Lovelace (film)

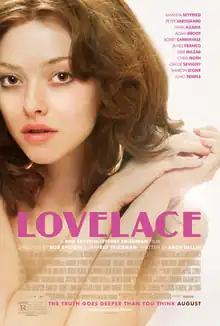
Theatrical release poster

Lovelace is a 2013 American biographical drama film centered on pornographic actress Linda Lovelace, star of "Deep Throat", a landmark 1972 film at the forefront of the Golden Age of Porn. "Lovelace" covers her life from age 21 to 32.